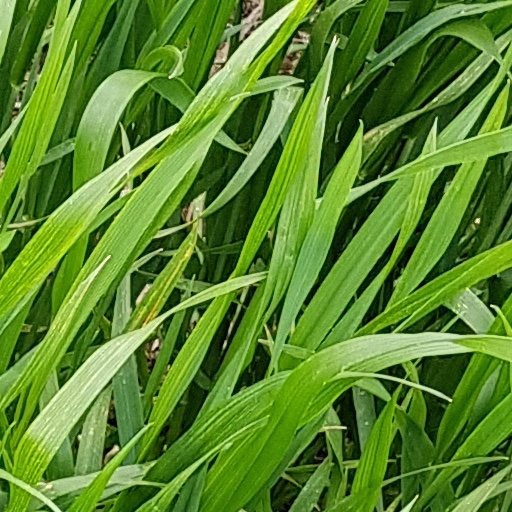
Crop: wheat